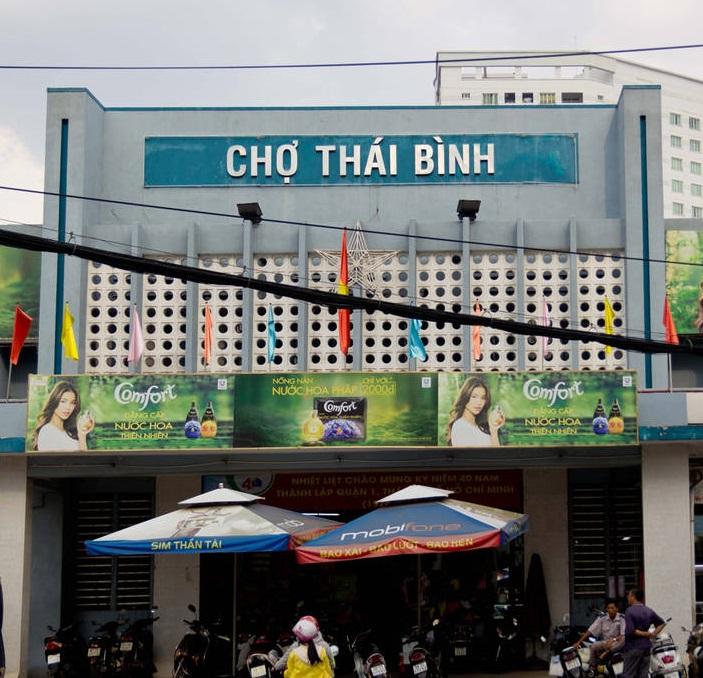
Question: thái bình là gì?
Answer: là tên chợ